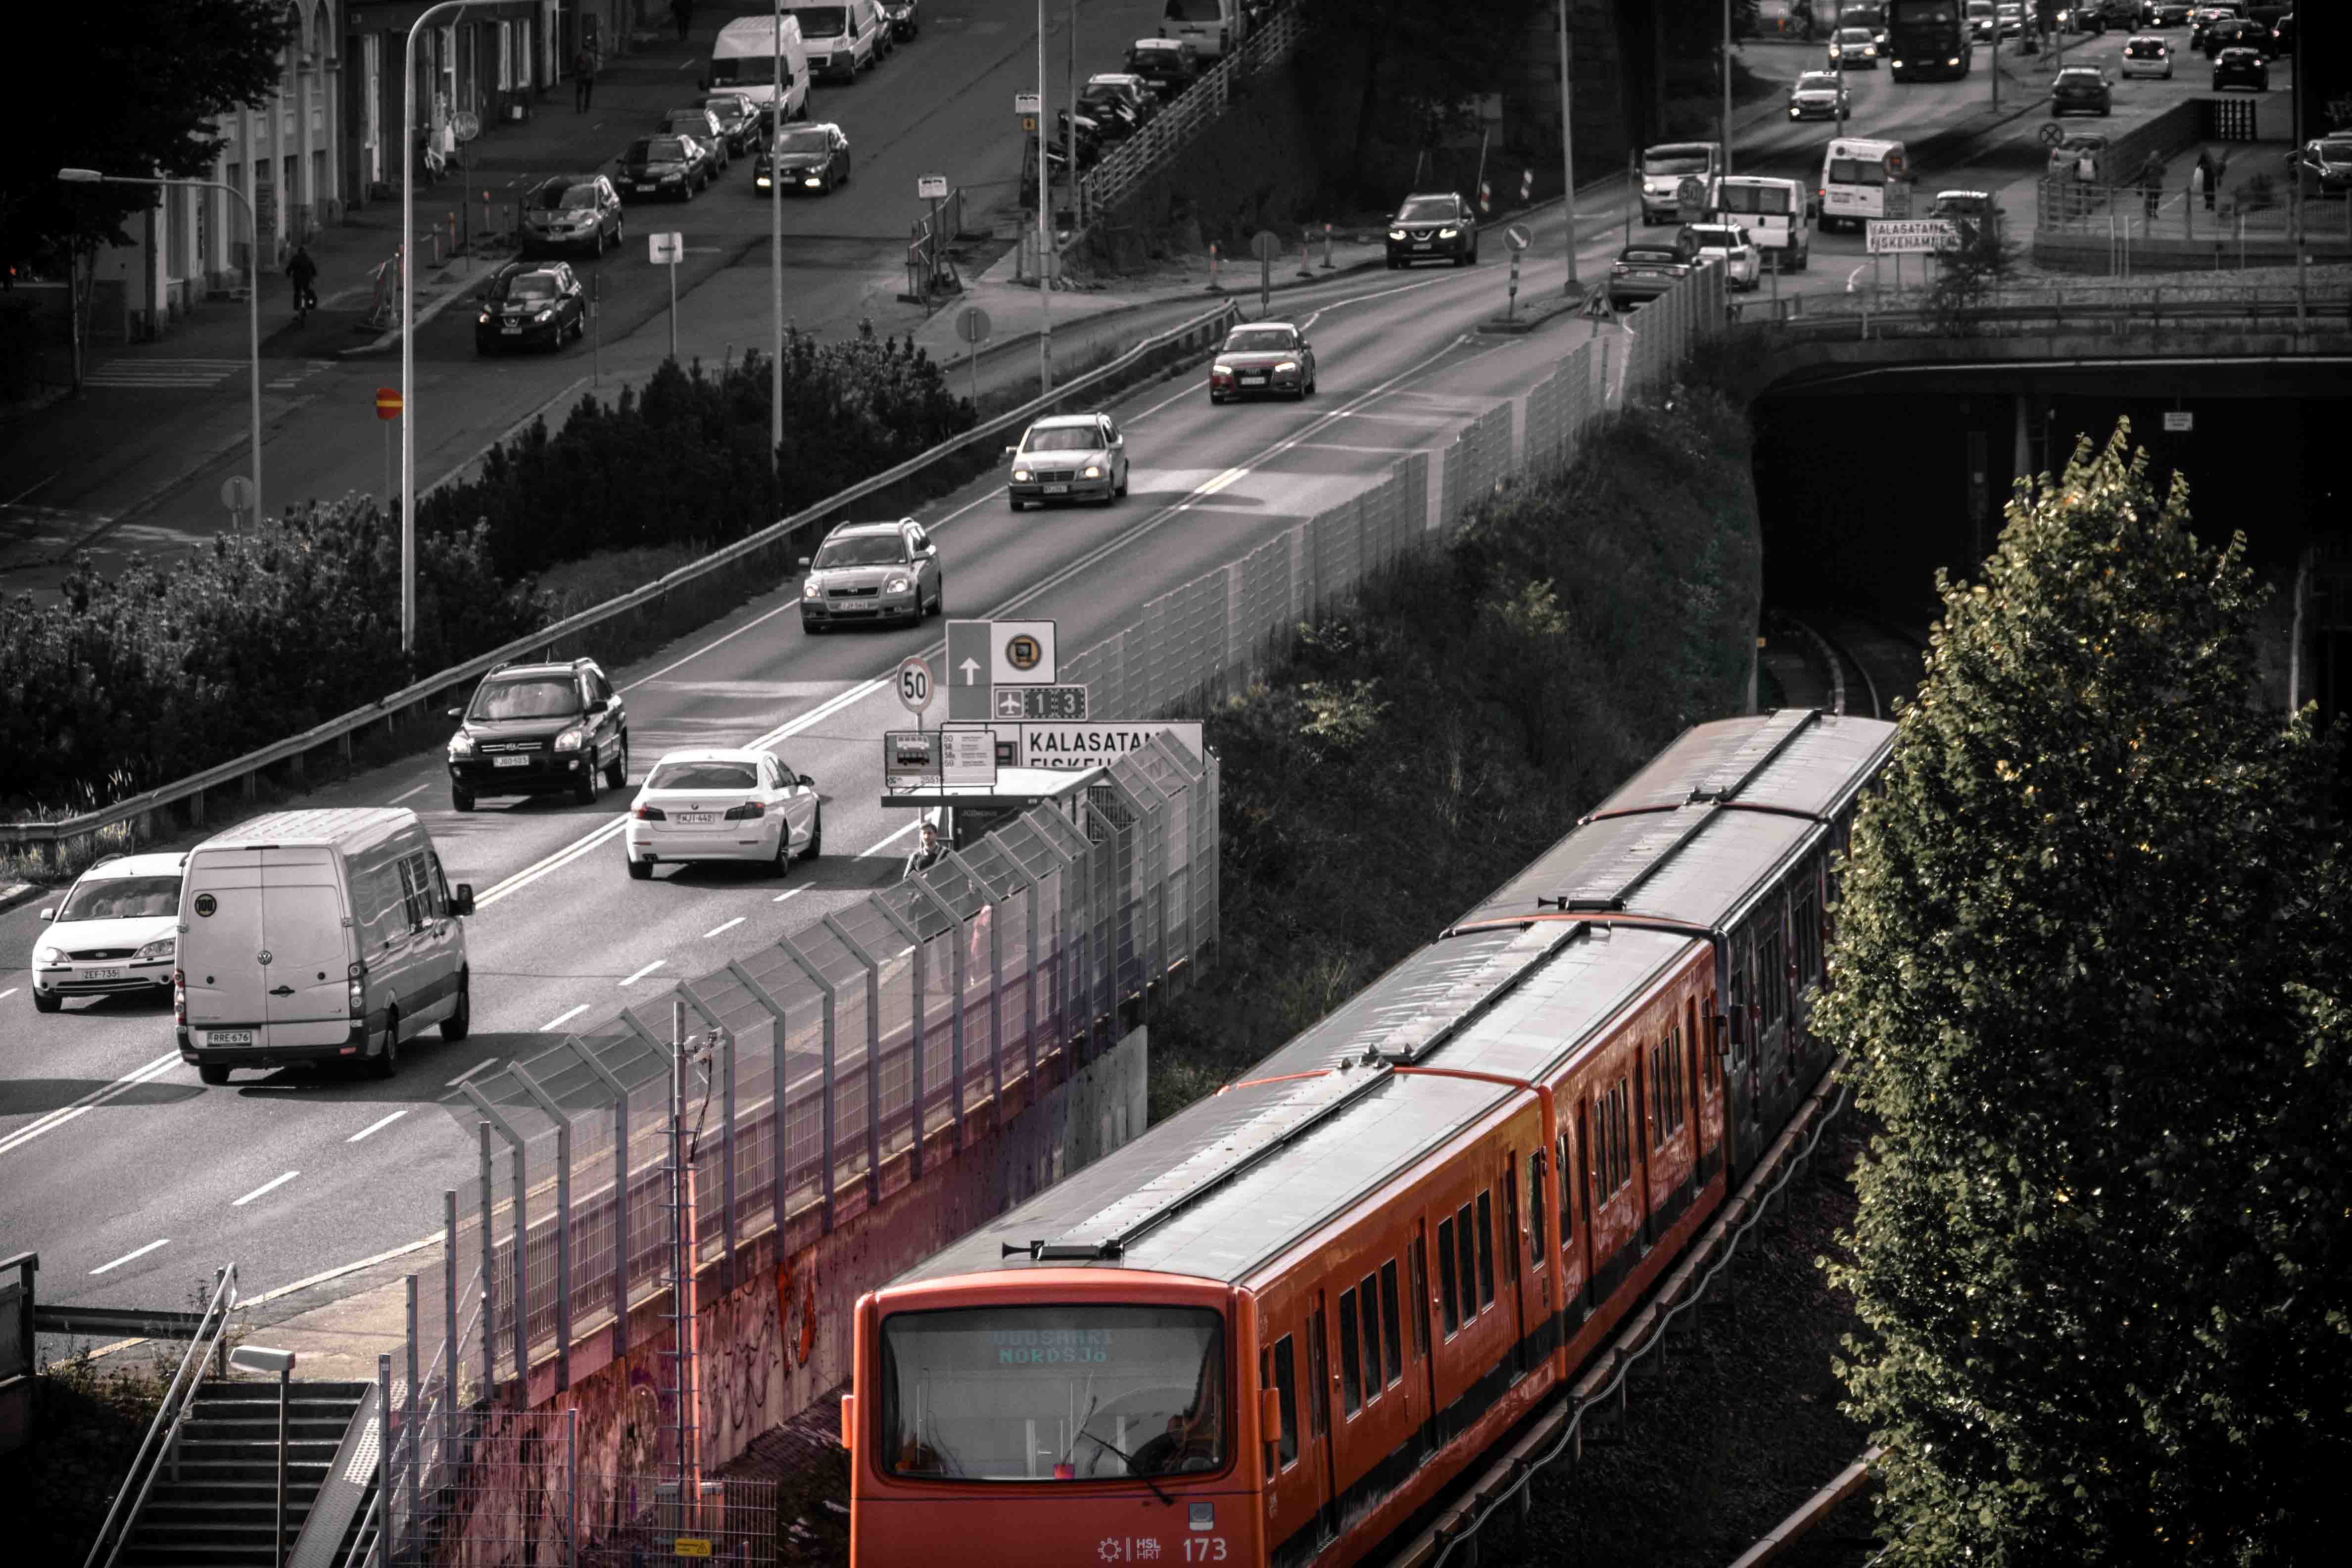
traffic, train, cityscape, transport, vehicle, public transport, screenshot, rail transport, residential area, rolling stock, metropolitan area